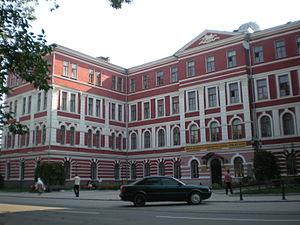
L’université d'État de Kamianets-Podilskyï qui porte aussi le nom du métropolite Ilarion, Ivan Ohienko, depuis 2010 est une université de pédagogie qui forme des enseignants, située à Kamianets-Podilskyï, fondée en 1918.